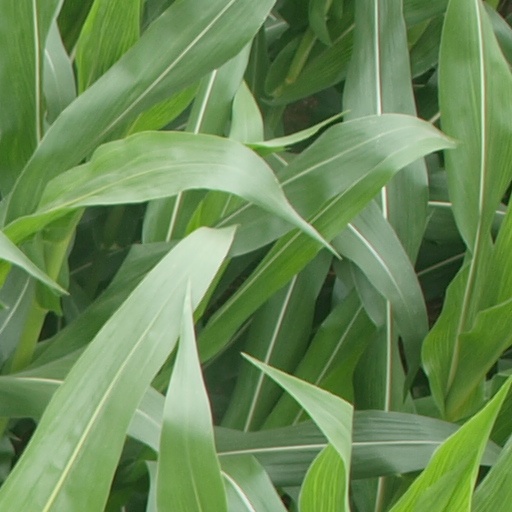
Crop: maize; corn